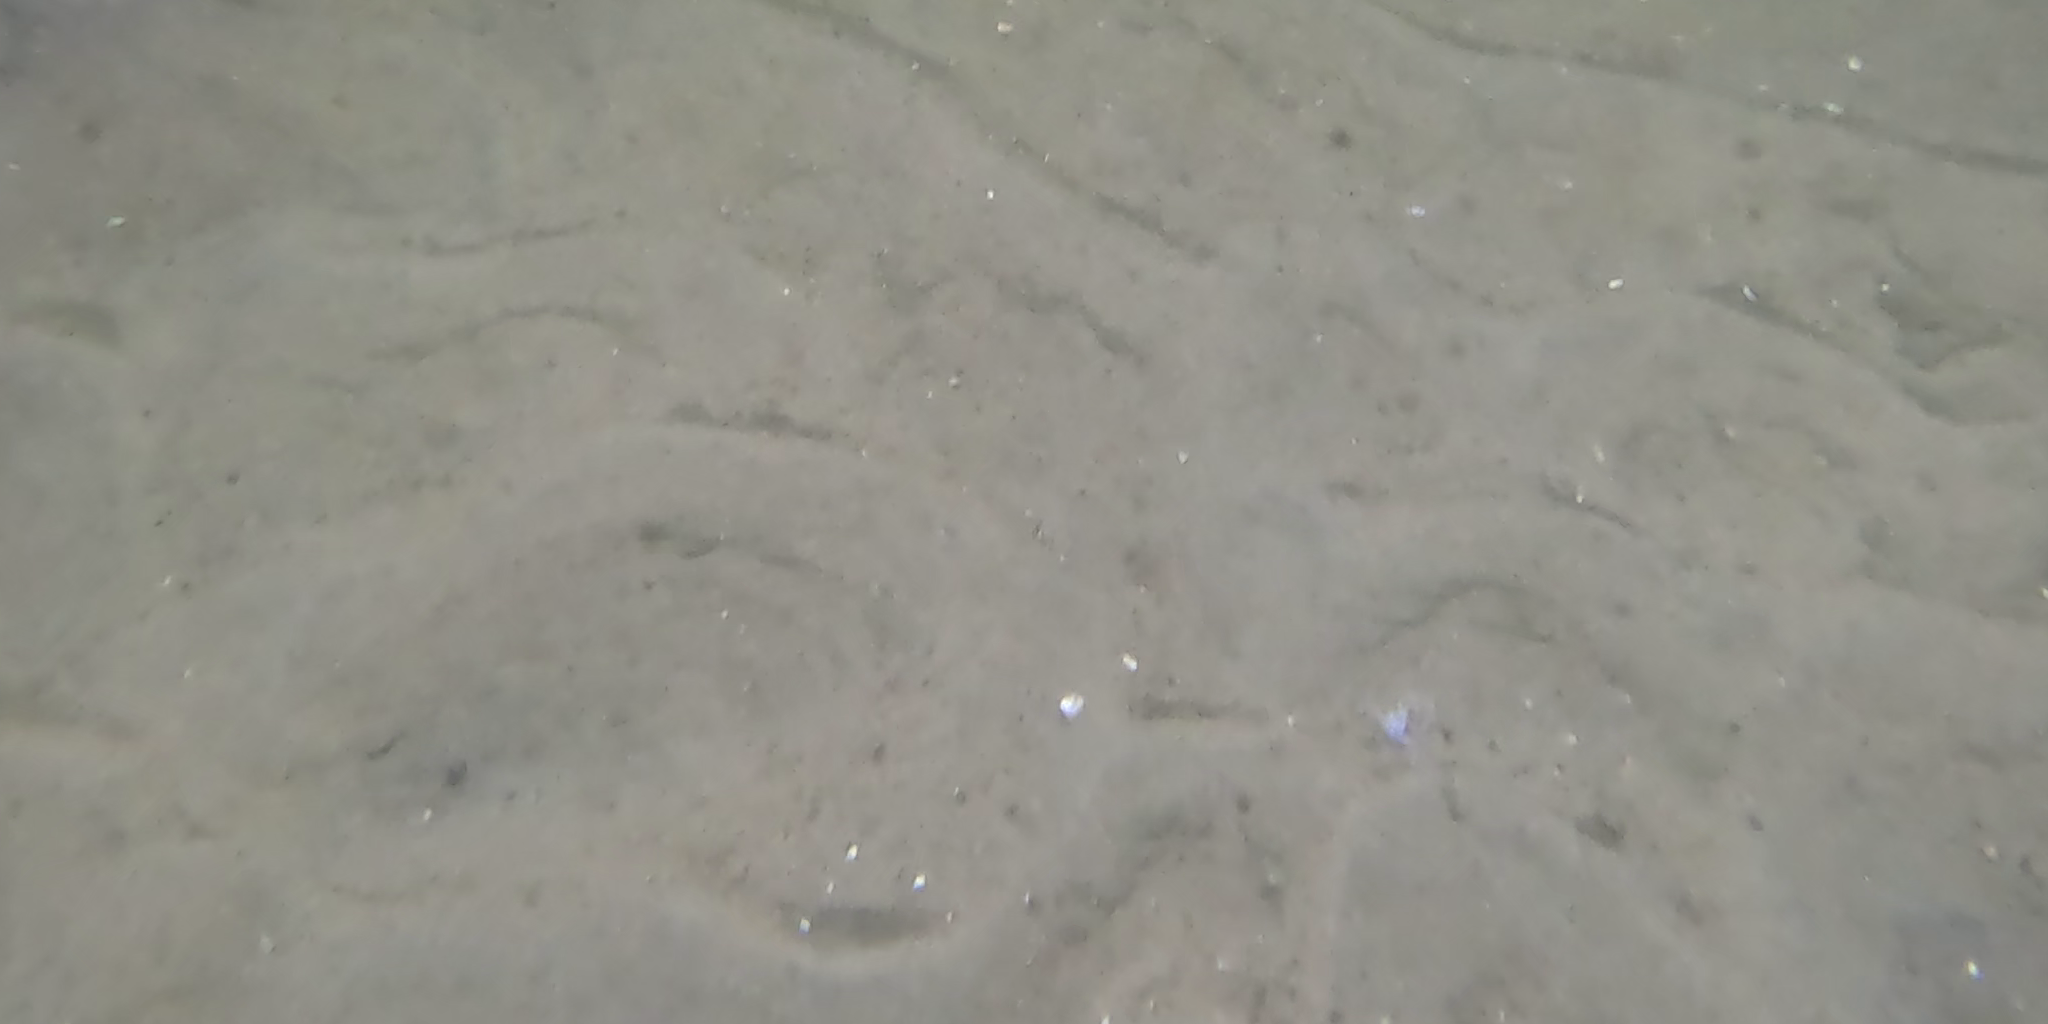
Seabed habitat: sand